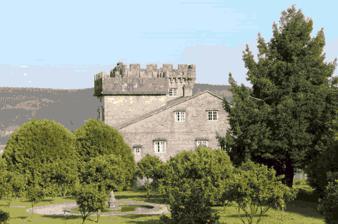
Building: Tebra Castle
Country: Portugal
Year built: 1532
Building Tebra Castle View of the castle of Tebra General information Coordinates 42°02′10″N 8°44′43″W / 42.03611°N 8.74528°W / 42.03611; -8.74528 Website Turismo Rías baixas Tebra Castle is a castle located in Pontevedra province, Galicia, Spain . The Tebra Castle is sited in the Tomiño valley. The river Tebra, tributary of the Miño, flows through this valley. Alonso Gómez Churruchao was the owner in 1345, but Pedro Álvarez de Soutomaior took possession of the Castle in 1468. Between 1481 and 1486, Don Fernando de Acuña, on behalf of the Catholic Monarchs, ( Ferdinand II of Aragon and Isabella I of Castile ), destroyed the castle and later it belonged to Alvaro Suarez de Deza. The Queen Joanna of Castile authorized the rebuilding of the castle and it was owned by the Count of Camiña one year later. The battlements, the sentry box and the cornice are specially beautiful. But, undoubtedly, the Renaissance tower is the most outstanding element of the Castle. After the Catholic Monarchs ordered the destruction of this tower, Alvaro Suarez Deza rebuilt it in 1532. The two sides of the Tower have an extraordinary dimension of approximately 26 feet (8m) wide. The Castle of Tebra has four floors: the ground floor and other three floors. The most remarkable parts of the Castle are its wide viewpoint, a gallery with semicircular arches, a large tower and a chapel. The Castle is in good condition and it is in the municipality of O Seixo, Tomiño. Nowadays the castle is a residence of private property but visitors can have free access to the outdoor part of the castle. References